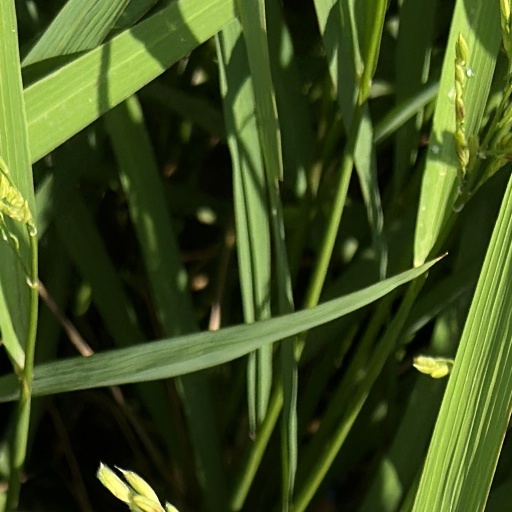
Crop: rice